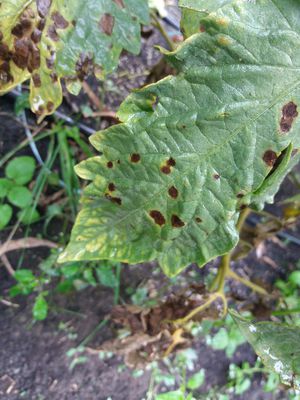
Labels: Tomato Early blight leaf